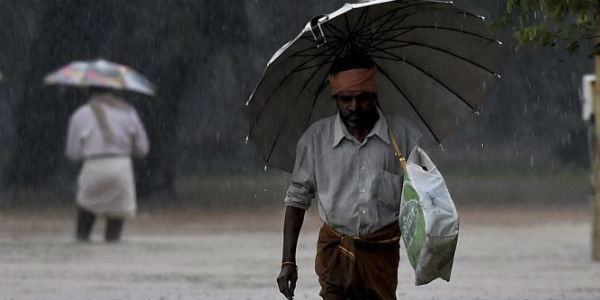
Weather: rain or strom